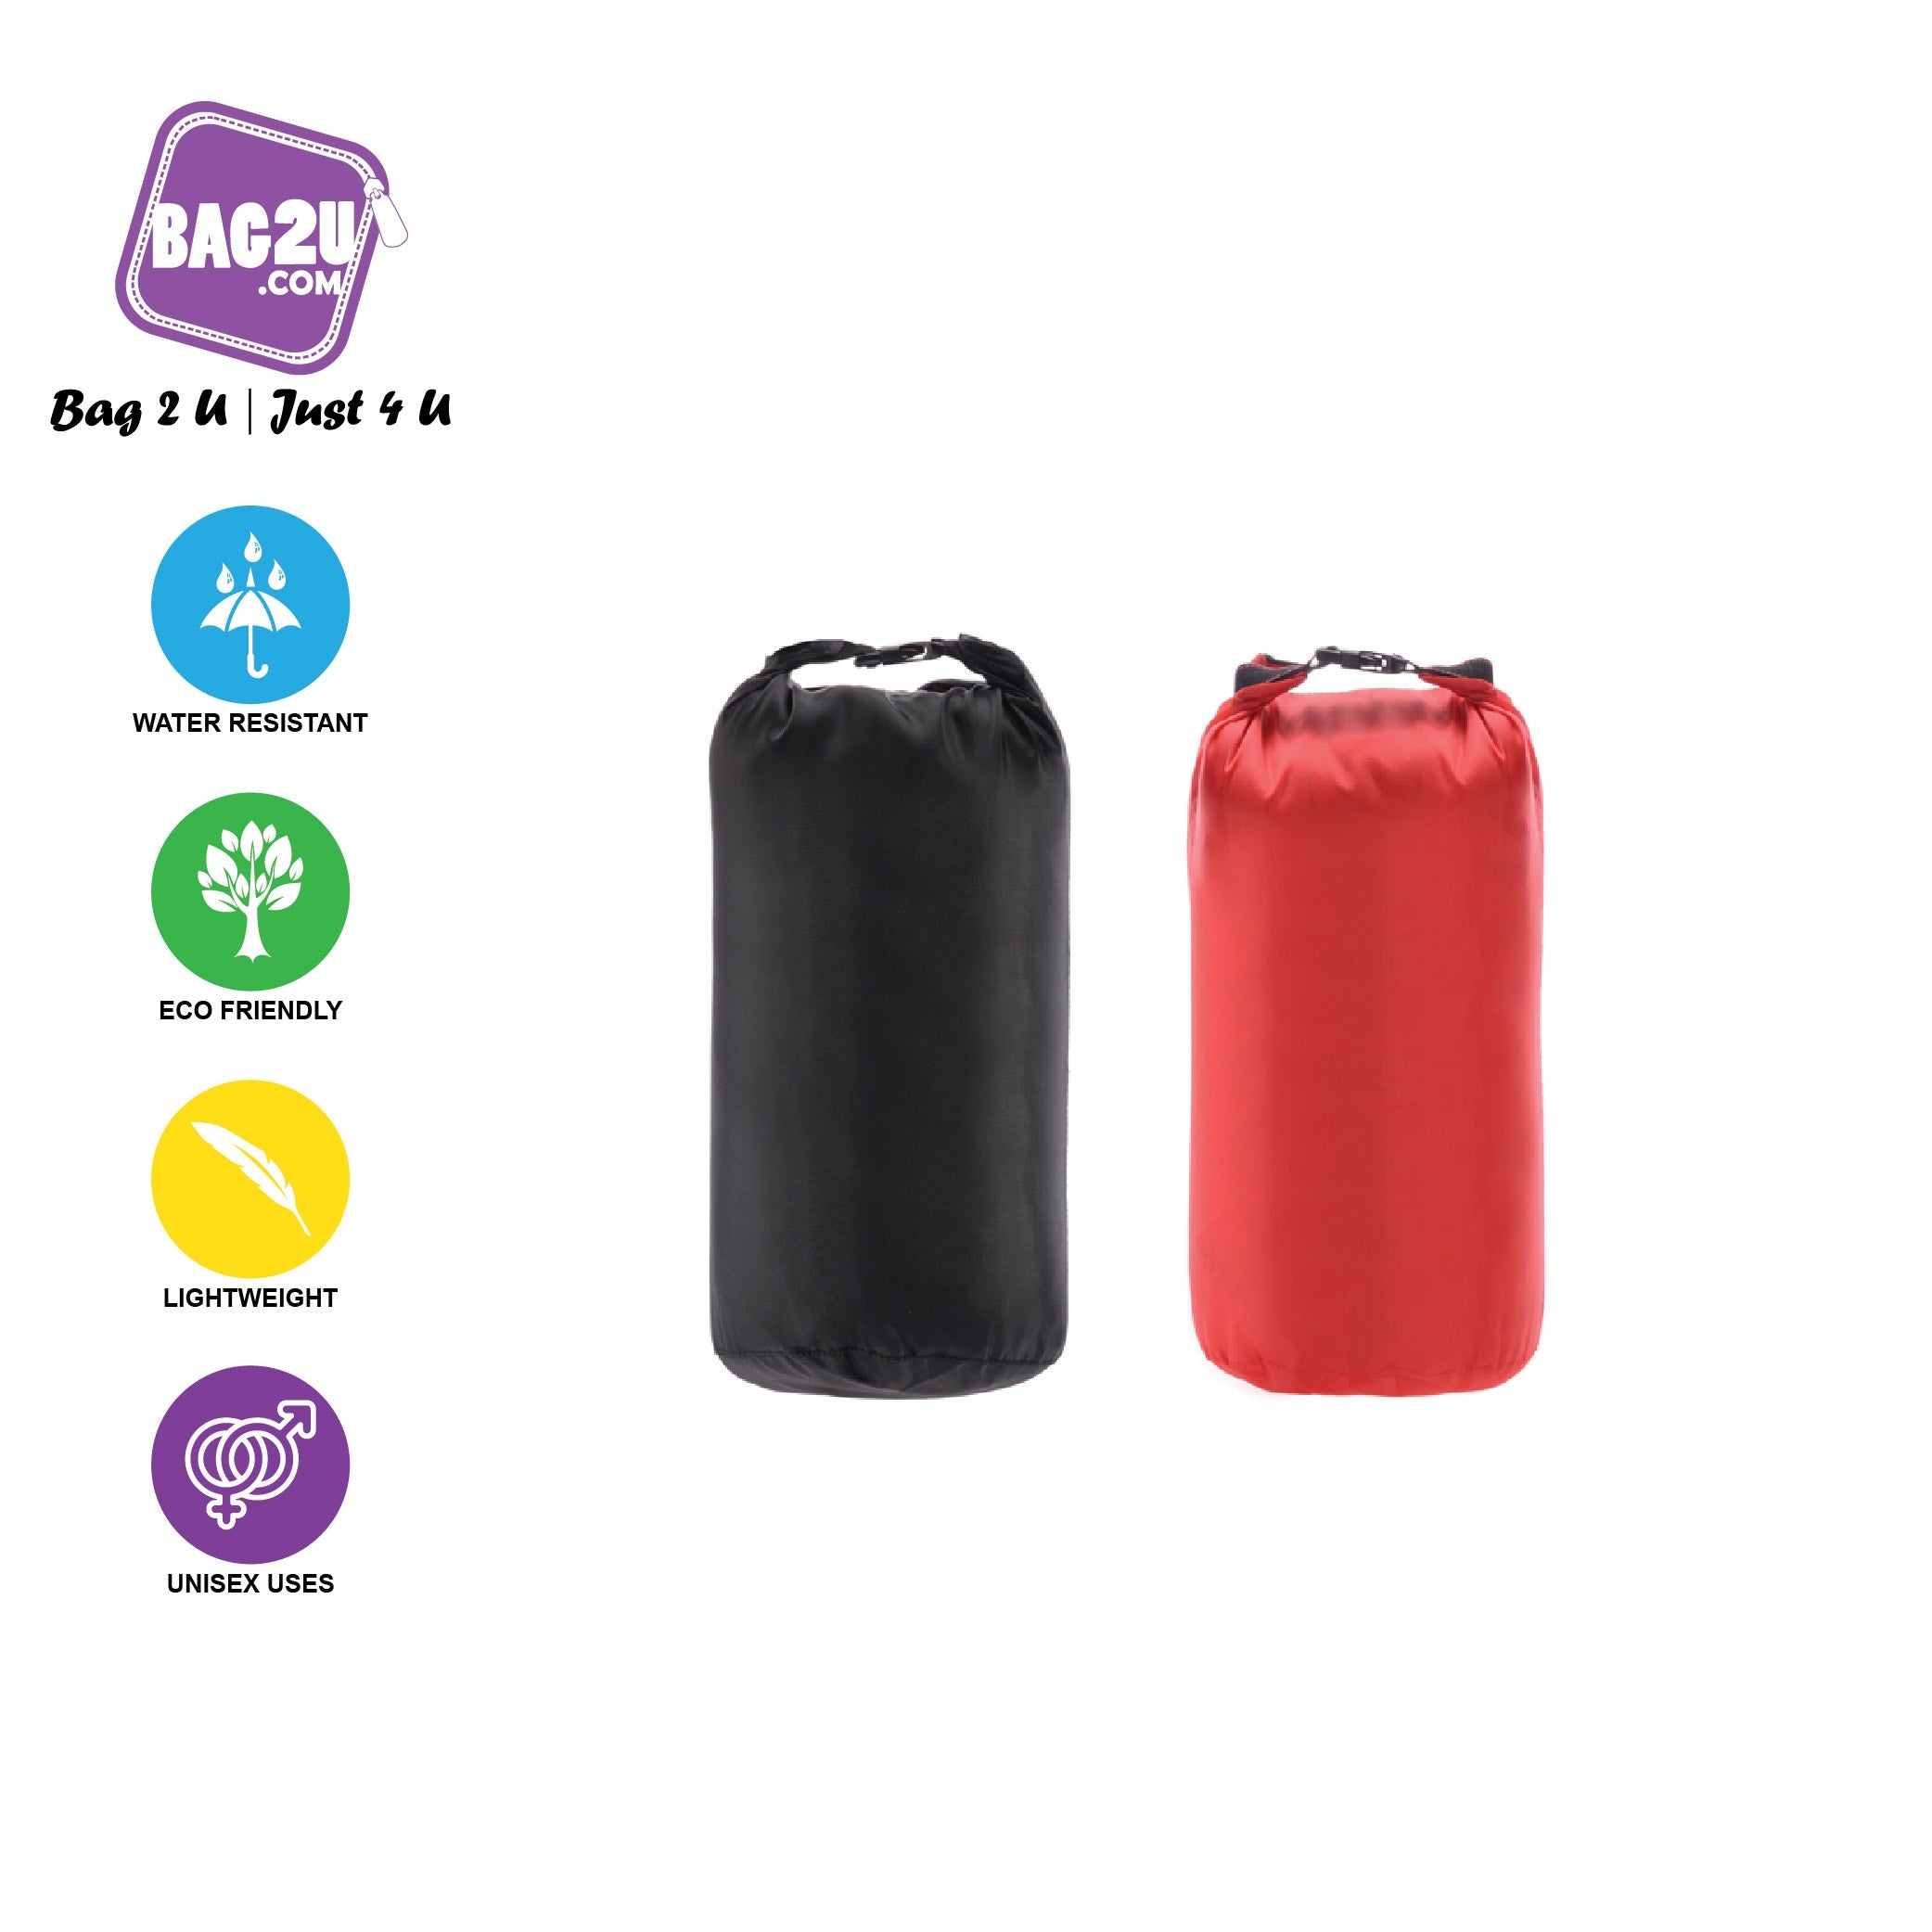
Bag2u 【READY STOCK】 Dry Bag Lookalike
Features & Highlights ✅Category : Multi-Functional Travel Backpack + Quality Buckle ✅Fashion : Lifestyle Makeup Fashion Perfect for organised & confident use ✅Internal Patch Pocket – Organised compartments for essentials item ✅Heat-Release Material – Sweat-friendly to prevent odour smell ✅Water-Resistant Material – Splash Proof Surface from Light Rain Ergonomic ✅Backpack Strap – Extra light yet durable for heavy-weight ✅Availability : READY STOCK IN MALAYSIA ! ✅Material : Nylon ✅Capacity : 21cm (L) x 39cm (H) Code: MP 018
Brand: Bag2u
Category: Sporting Goods > Outdoor Recreation > Boating & Water Sports > Boating & Rafting > Canoe Accessories > Canoe Deck Bags